Federal University of Pará

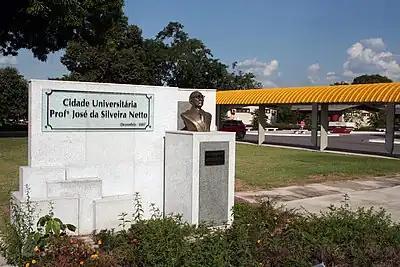
University City Prof. José da Silveira Netto. Belém Campus.

Some of its faculties, such as the Law School (founded in 1902), the Pharmacy School (founded in 1903), and the Medical School (founded in 1919), being among the oldest in Brazil and being absorbed by it.